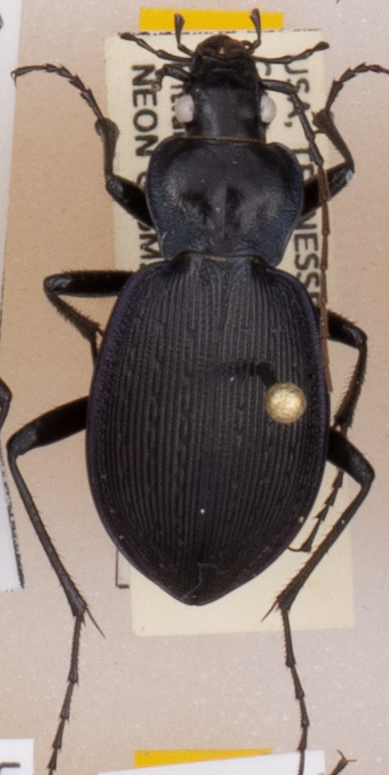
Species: Carabus goryi
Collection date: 2018-05-29
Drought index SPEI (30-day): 0.248
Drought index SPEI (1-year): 0.226
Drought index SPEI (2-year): -0.39